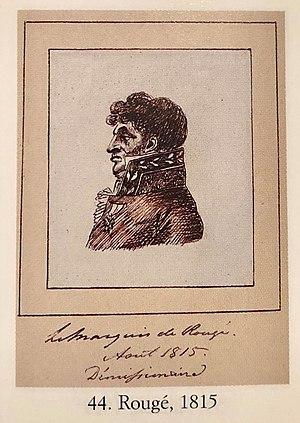
Caricature de Bonabes Louis Victurnien Alexis de Rougé.
Bonabes Louis Victurnien Alexis, marquis de Rougé, baron de Coëtmen, né le 31 janvier 1778 à Paris et mort le
La famille de Rougé olim des Rues est une famille subsistante de la noblesse française dont la filiation certaine remonte au Moyen-Âge. Elle donna un grand nombre d'officiers généraux, souvent morts au combat, ainsi que plusieurs hommes politiques et hommes et femmes de lettres.